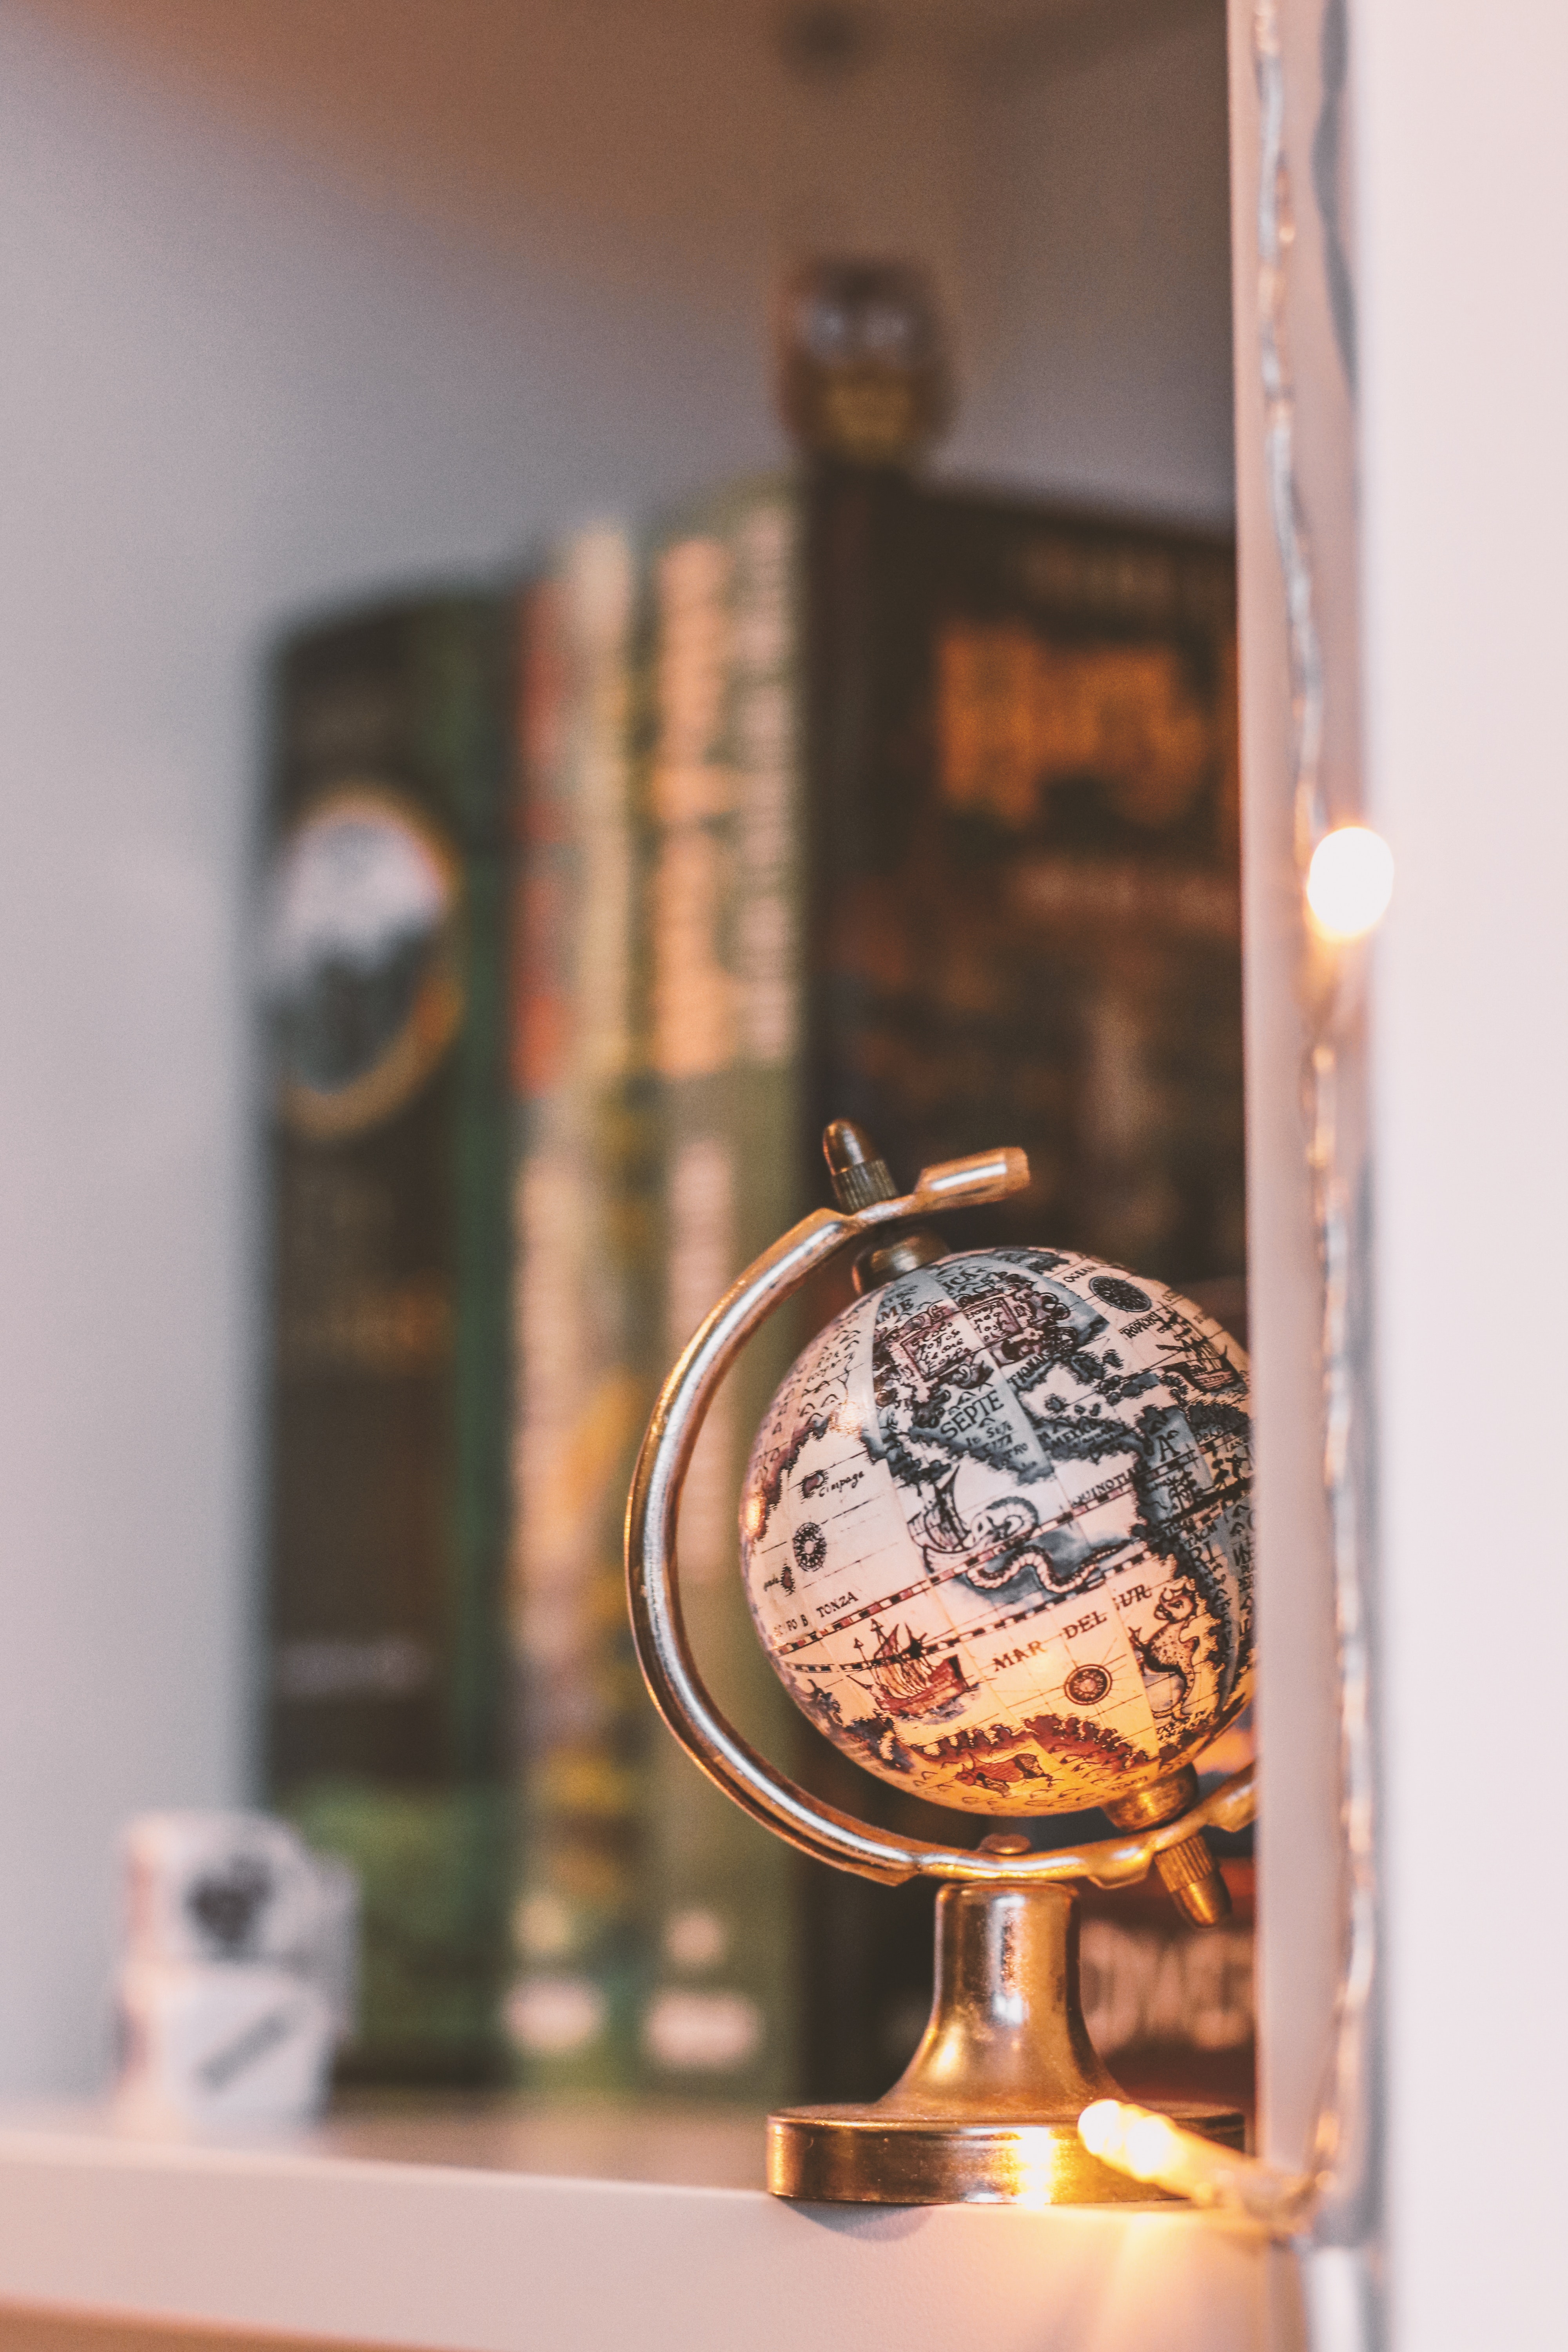
room, antique, mirror, tourist attraction, metal